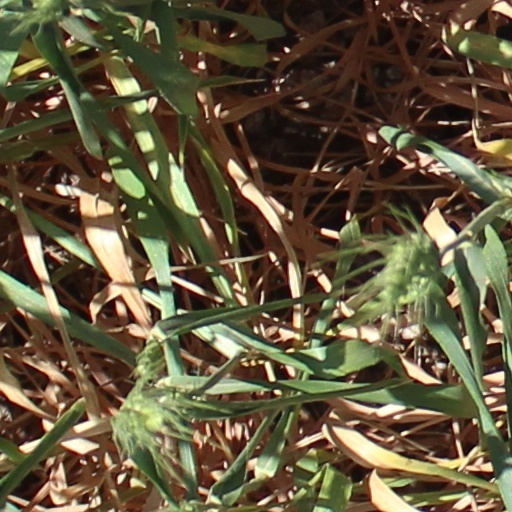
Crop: wheat